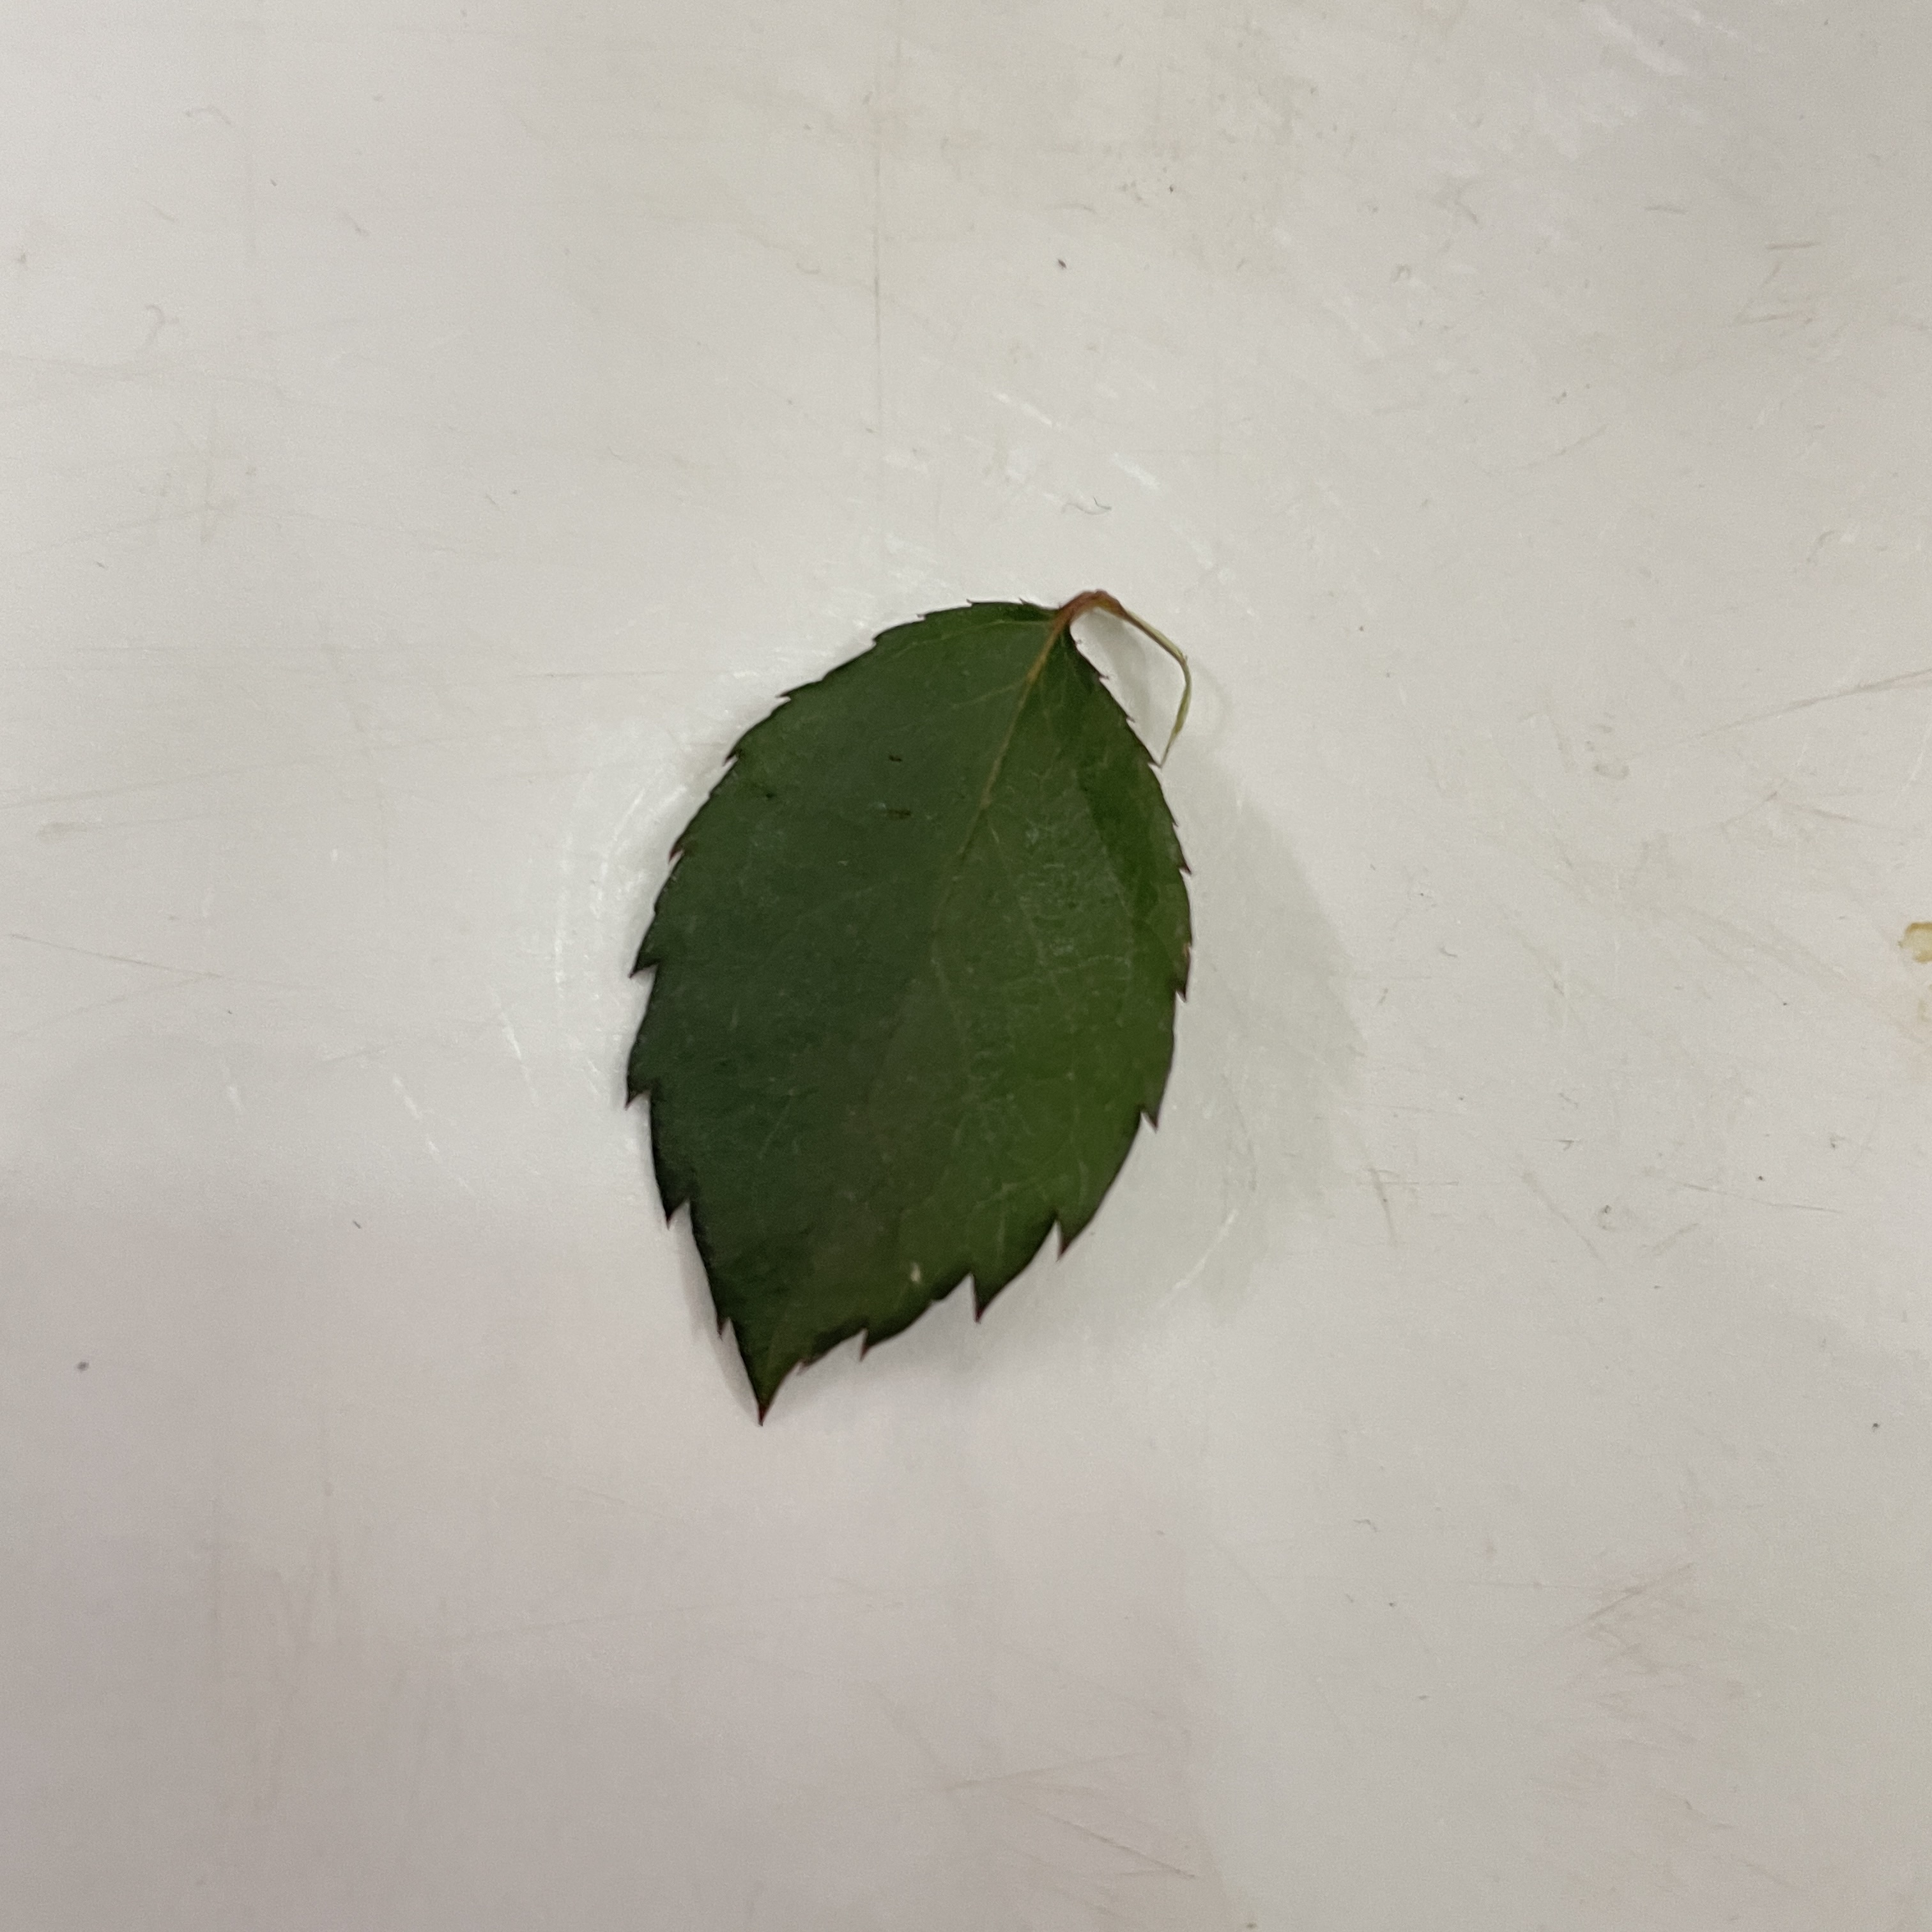
Label: Healthy Leaf